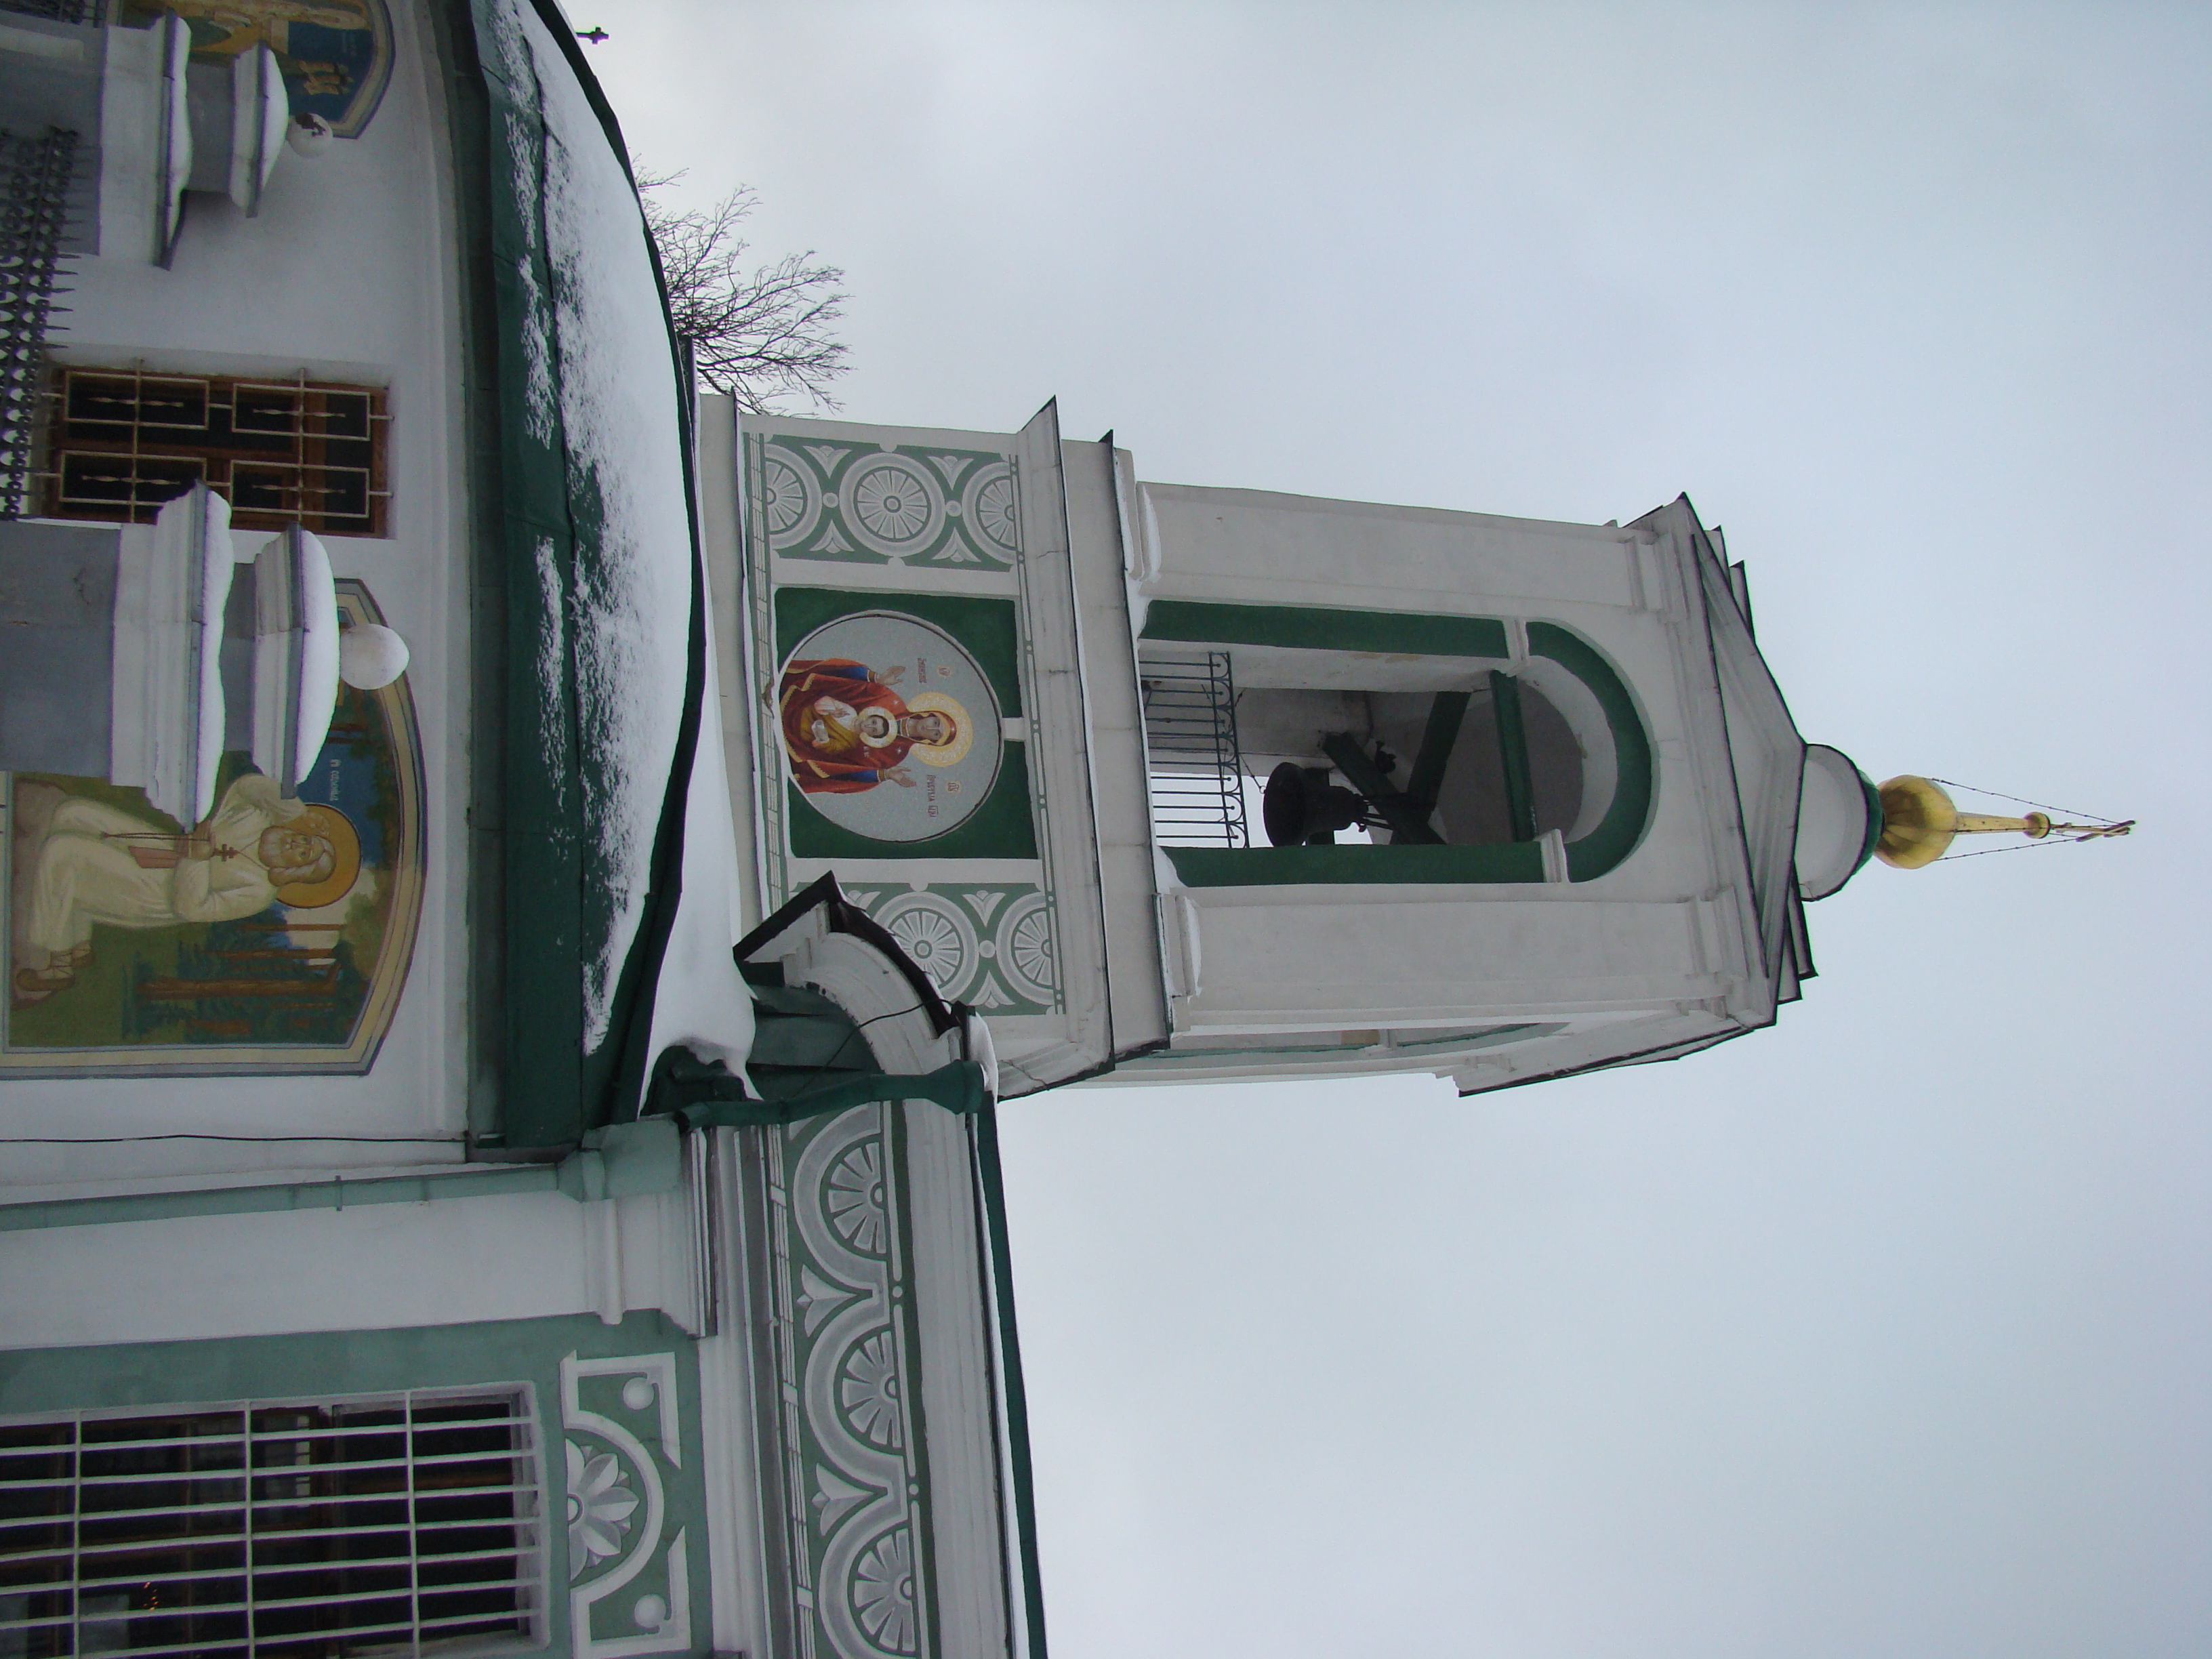
architecture, city, cityscape, bell, tower, landmark, church, chapel, place of worship, clock tower, church bell, bell tower, steeple, churches, sony, moscow, orthodox, russia, cityscapes, moskau, cities, dsc, h9, dsch9, moscu, sparrowhills